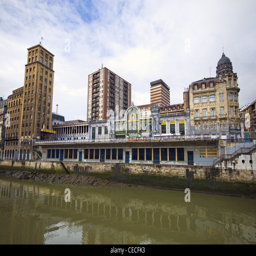
train station built a representative building